Task Force 76

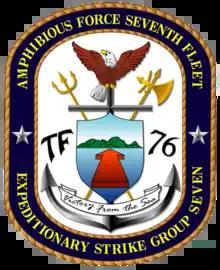

Expeditionary Strike Group SEVEN/Task Force 76 (Amphibious Force U.S. SEVENTH Fleet) is a United States Navy task force. It is part of the United States Seventh Fleet and the USN's only permanently forward-deployed expeditionary strike group. It is based at the White Beach Naval Facility at the end of the Katsuren Peninsula in Uruma City, Okinawa, Japan.